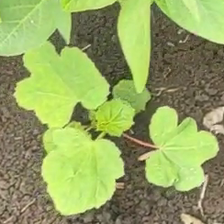
Weed species: Little_Mallow(Malva parviflora)